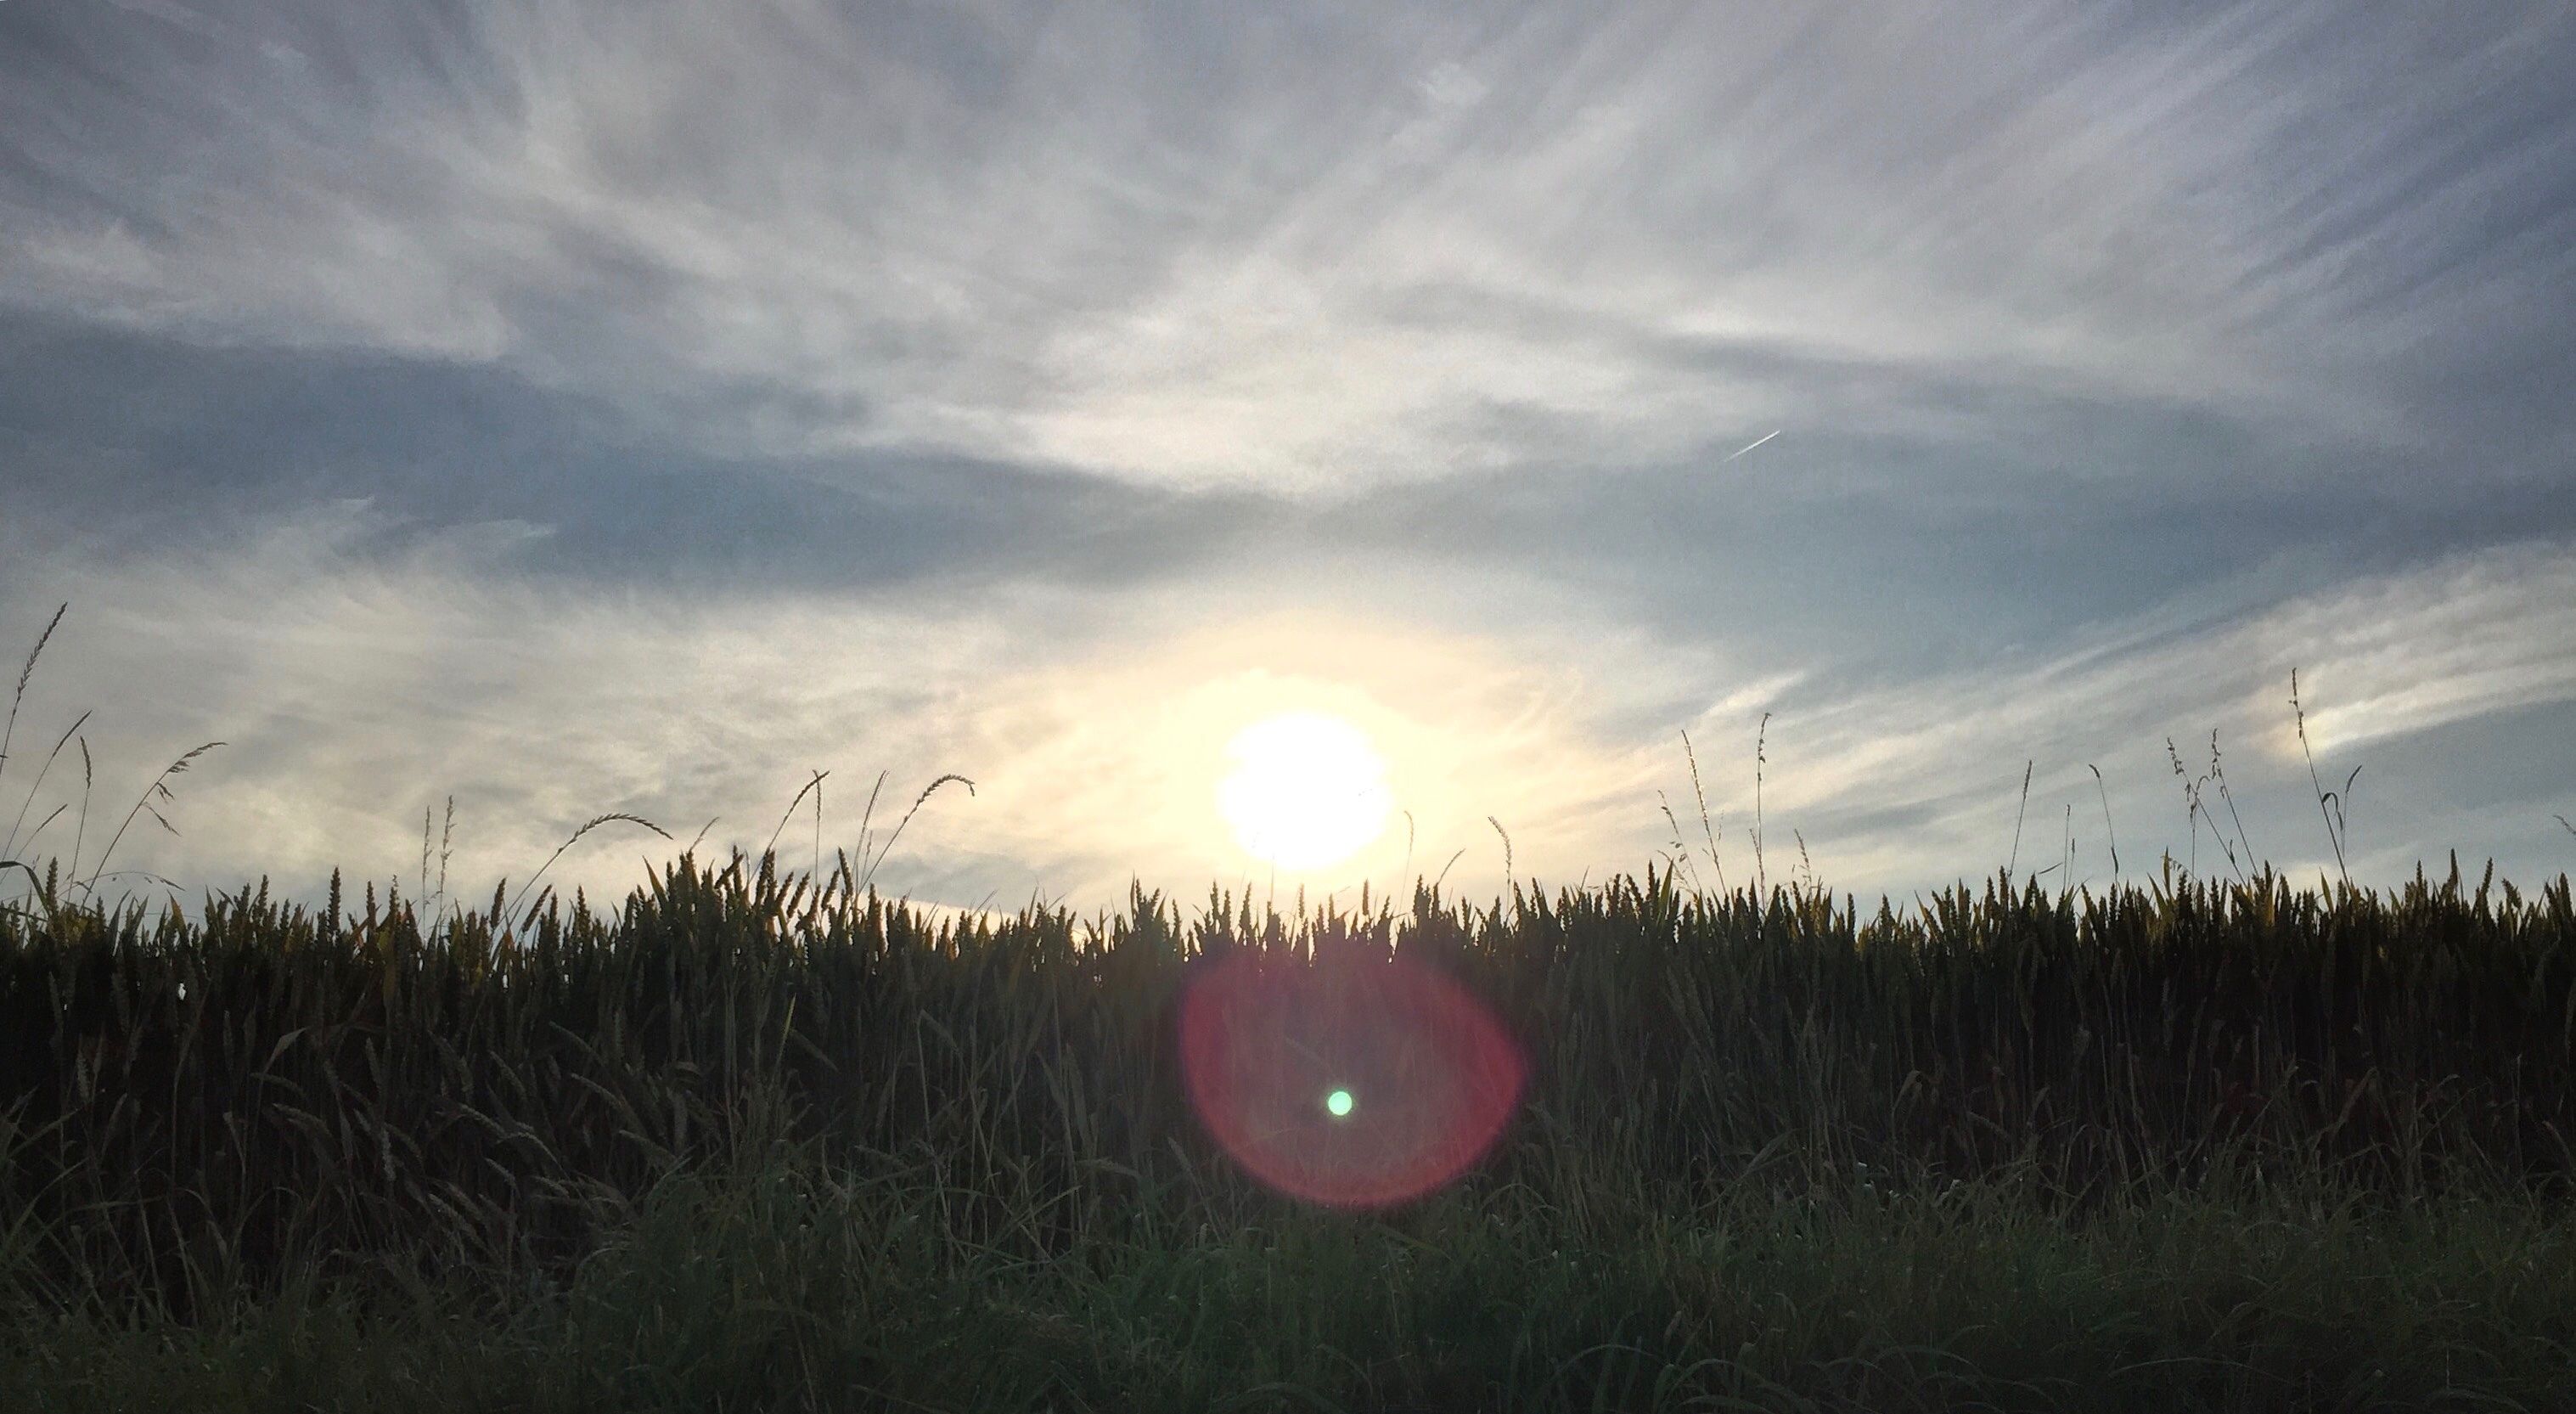
nature, grass, horizon, light, cloud, sky, sun, sunrise, sunset, field, sunlight, morning, wind, dawn, atmosphere, dusk, evening, weather, meteorological phenomenon, atmospheric phenomenon, grass family